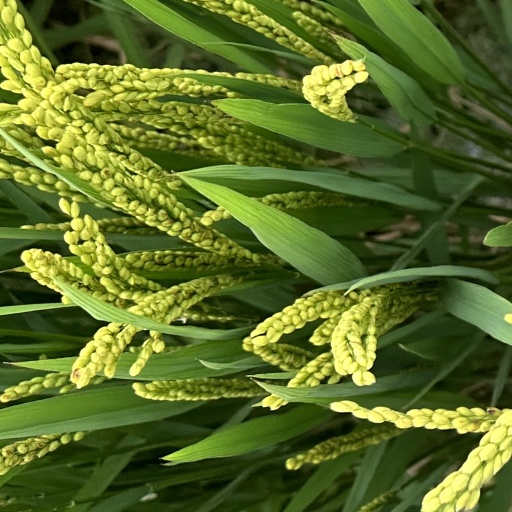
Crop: rice